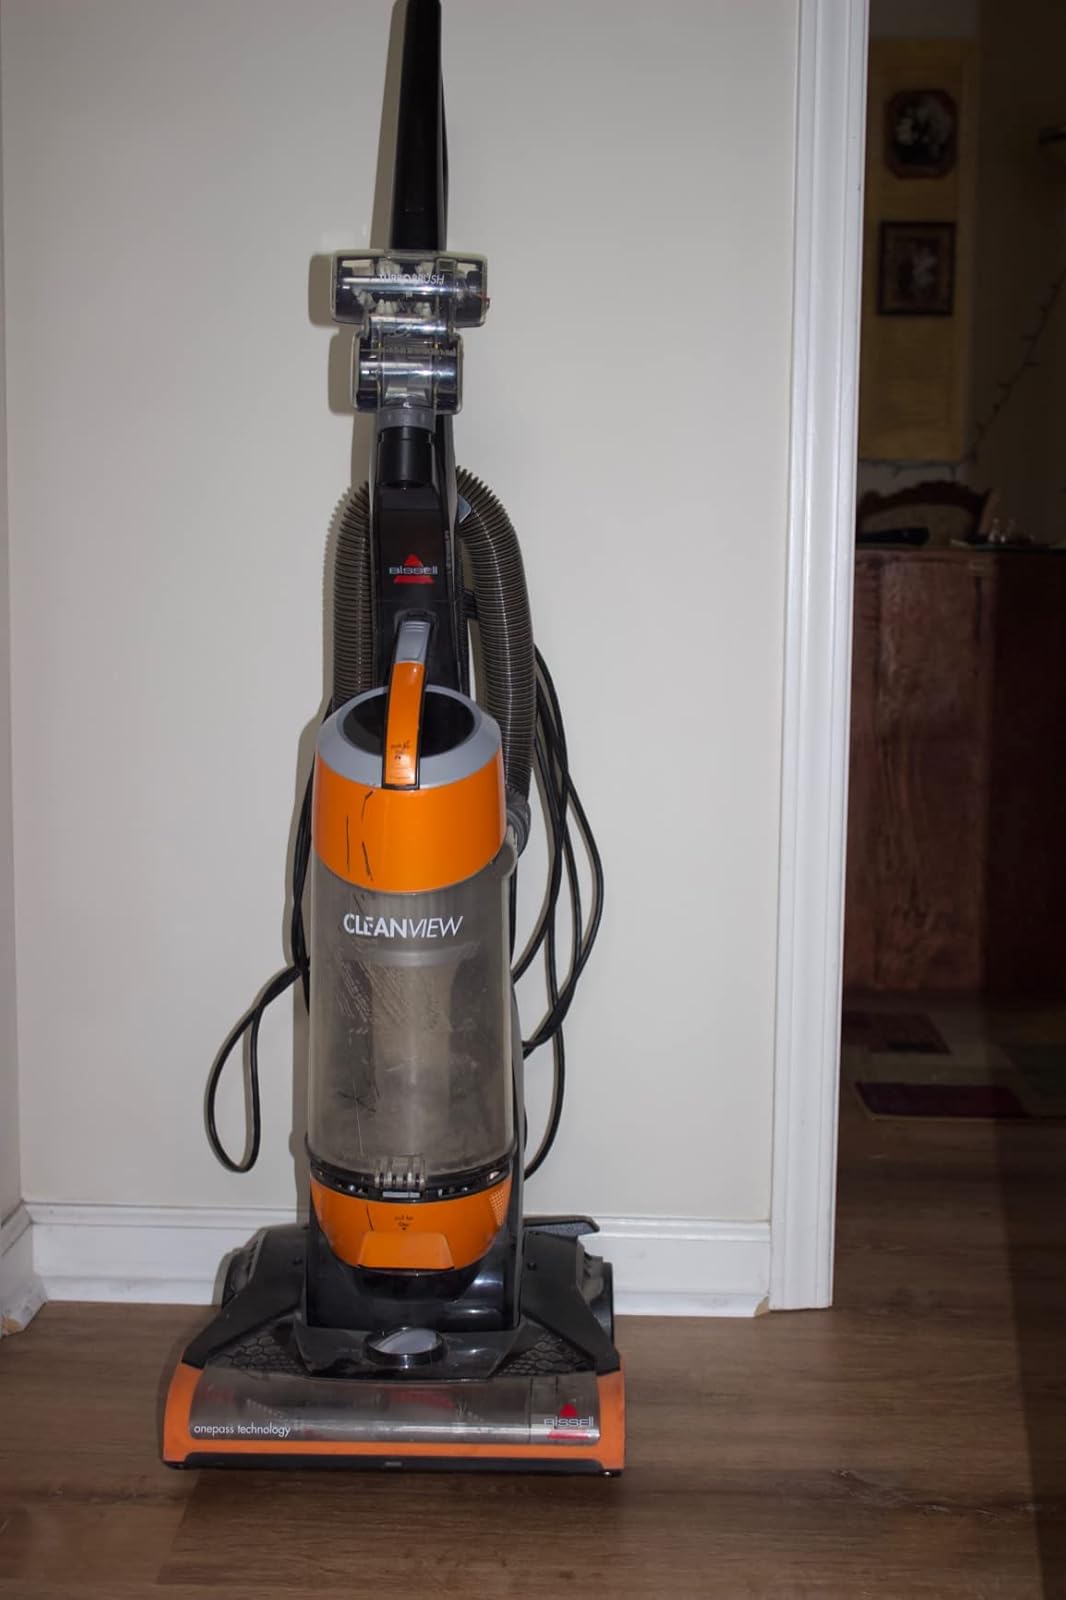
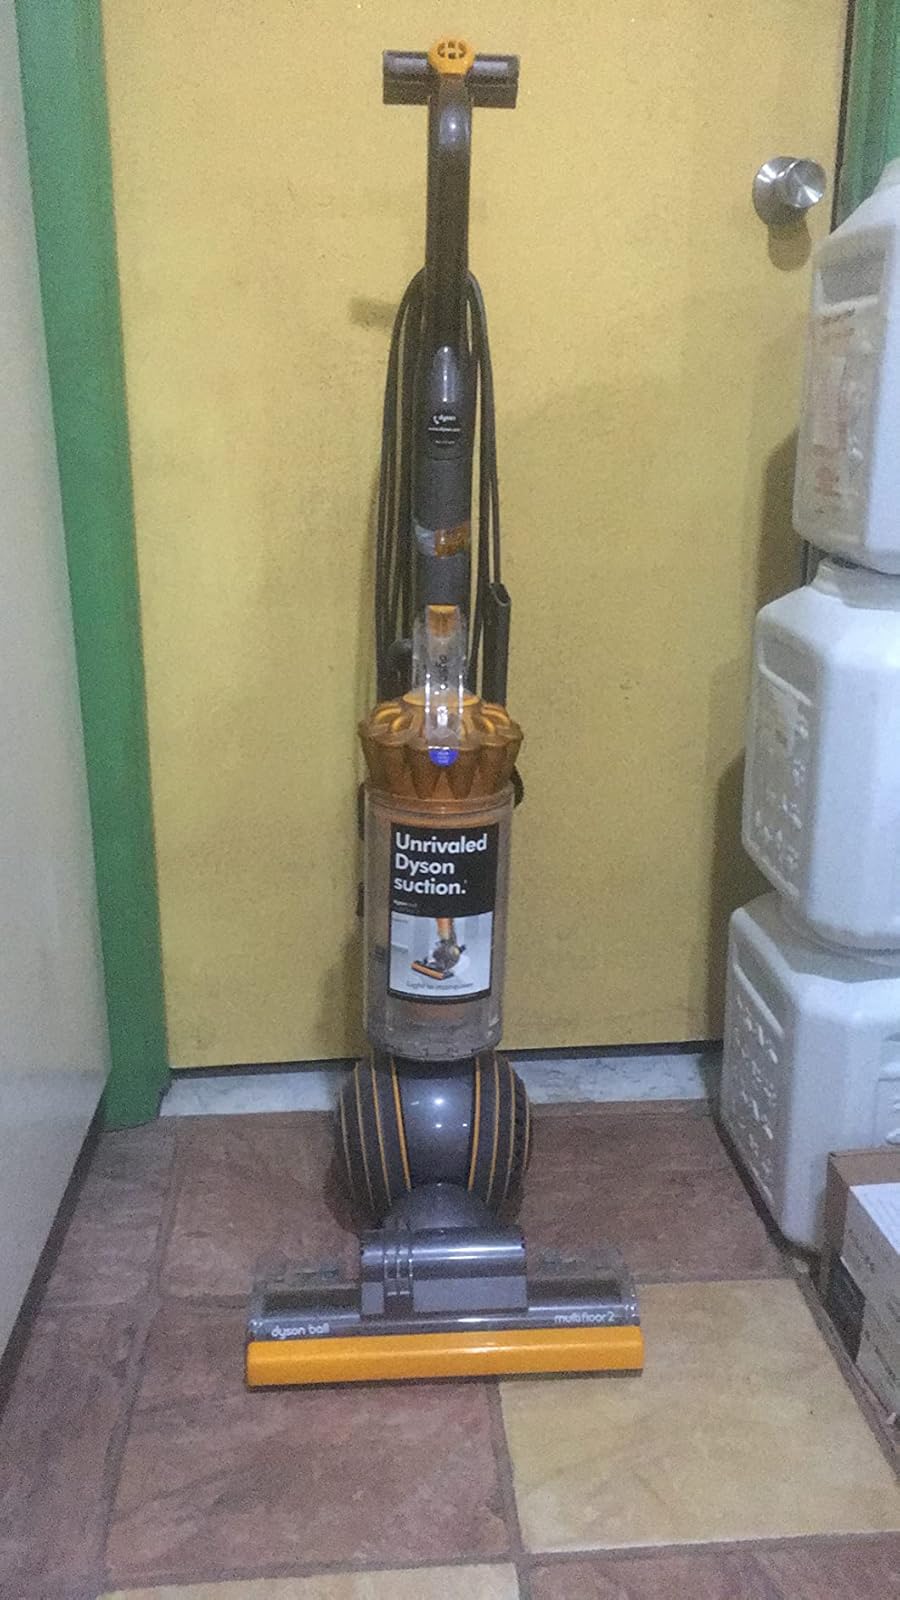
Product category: items_vacuum
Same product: no